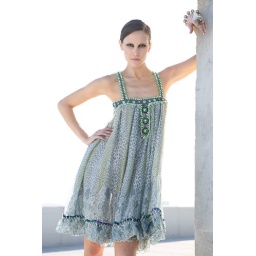
animal scale print silk mini dress w/ turquoise and abelony shell detailphotographed by michael dar